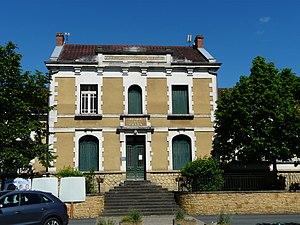
École dans le village de Couze-et-Saint-Front, Dordogne, France.